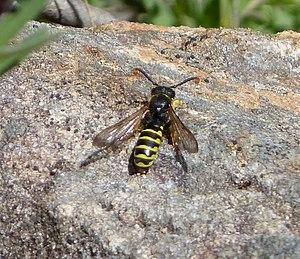
Les Masarinae, forment une sous-famille d'hyménoptères de la famille des Vespidae. Ce sont des guêpes solitaires fouisseuses ou maçonnes qui ont la particularité de nourrir leurs larves de pollen et de nectar. Leur genre-type est Masaris.